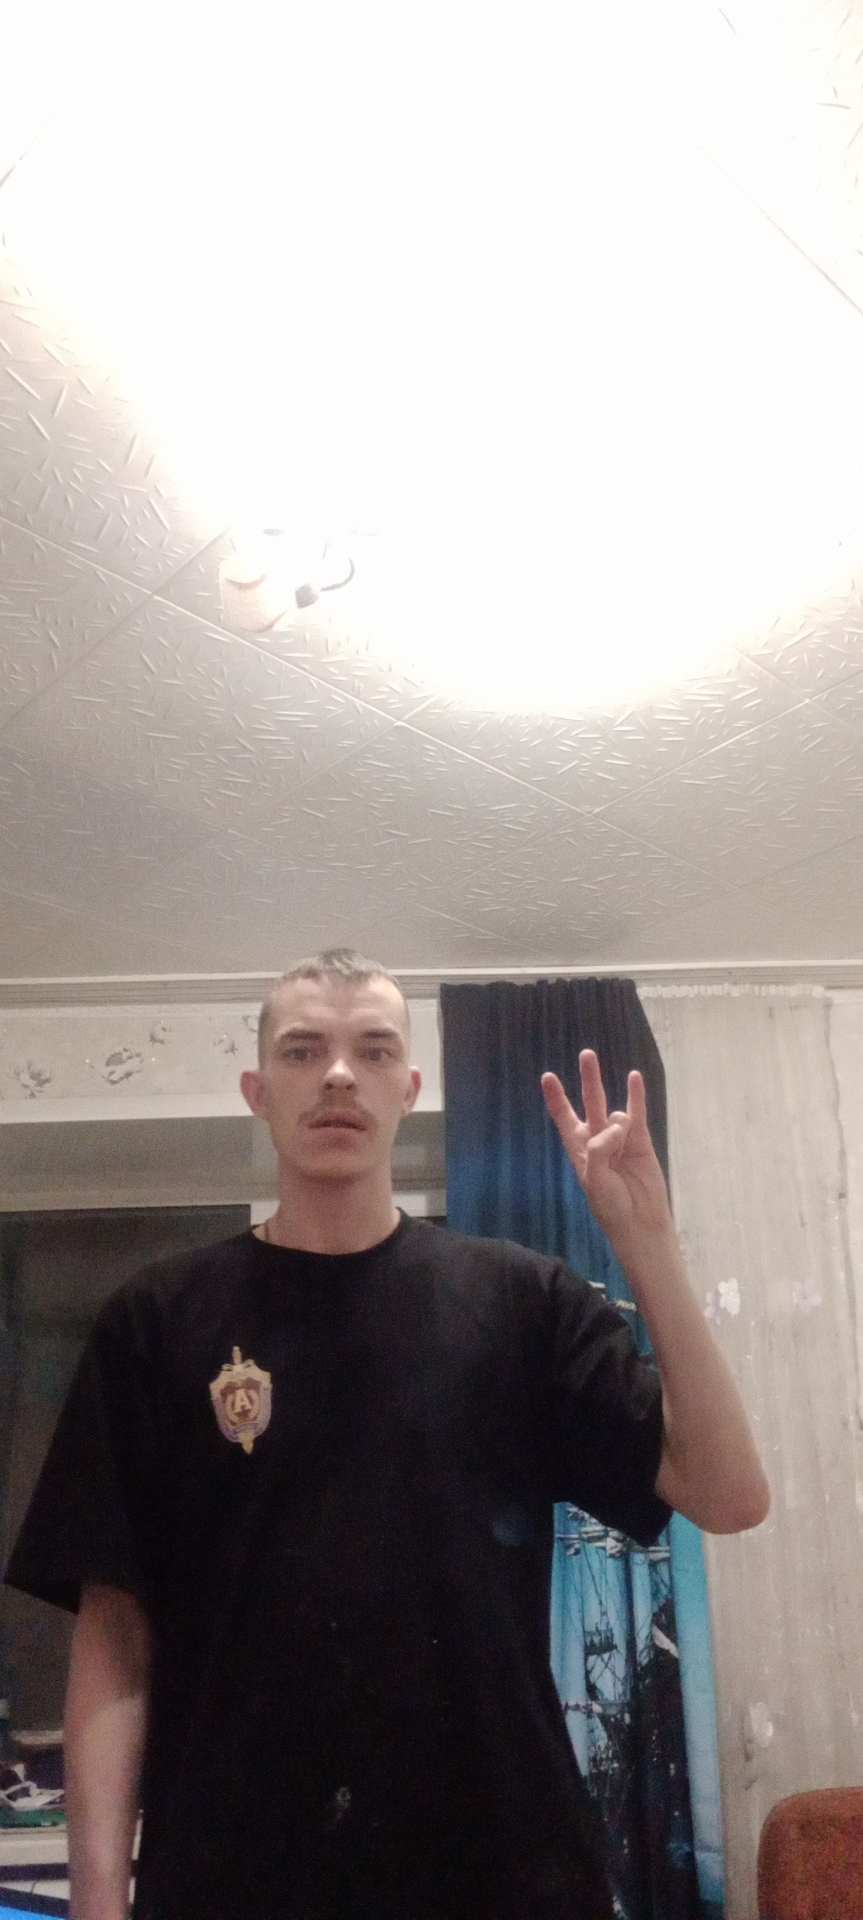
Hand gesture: three3